Networker (train)

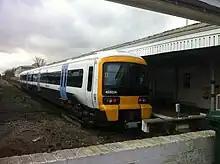
A 466 in Southeastern livery at Sheerness-on-Sea railway station in 2011

The Class 466 is a two-car EMU. It is powered from third rail and used extensively in multiple with 4-car 465s to provide 6-car and 10-car formations. 43 units were built between 1993 and 1994 by Metro Cammell (who built the 465/2s) using GEC traction. The arrival of Class 376 Electrostar trains saw some units move to rural lines to operate 2-car shuttles, displacing half of the Class 508s.